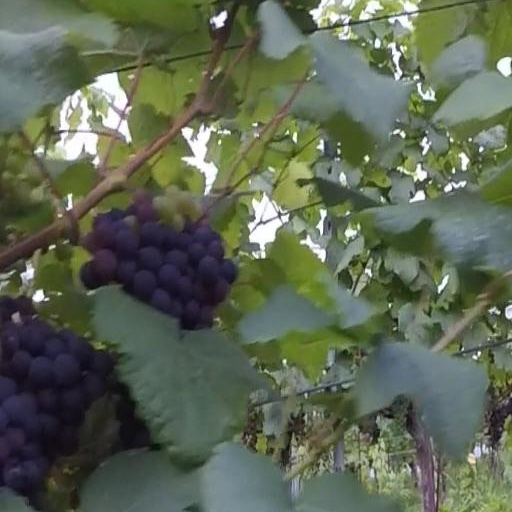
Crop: grape